Mykines, Mykines

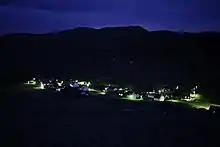
Mykines view from the hill in the night.

Mykines Island has no roads: access to other parts of the island is on foot, using well-used footpaths. Although Mykines village does have asphalted streets, there aren’t any conventional cars on the islands. Residents usually rely on all-terrain vehicles to transport heavier goods around the village.